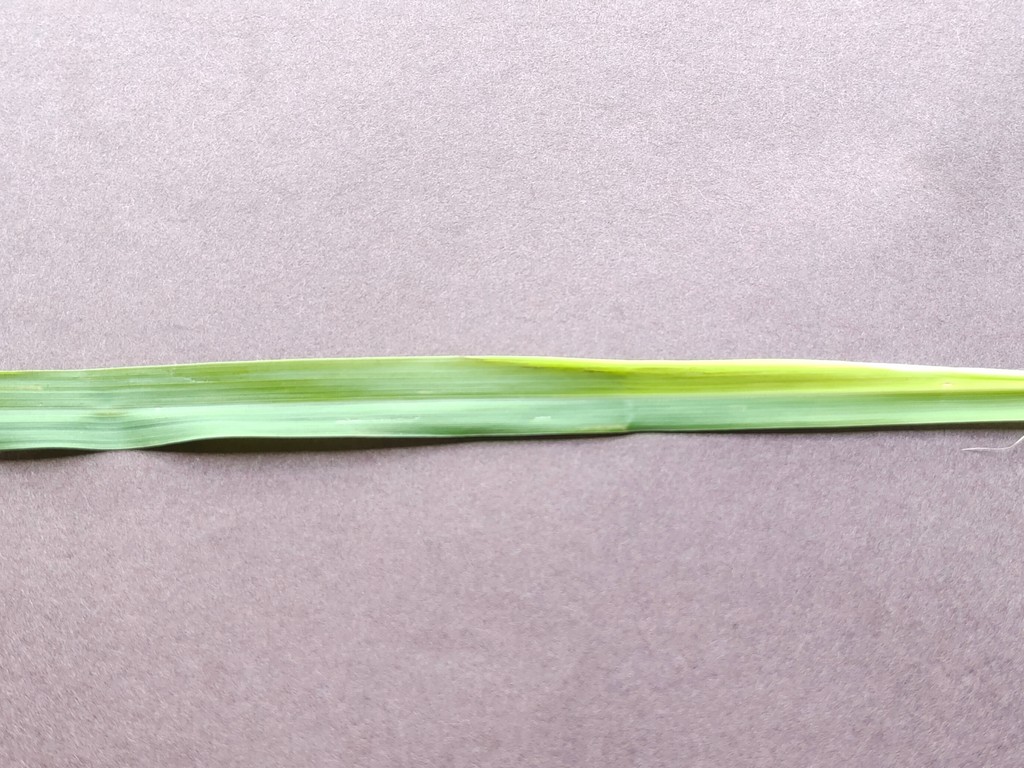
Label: Healthy